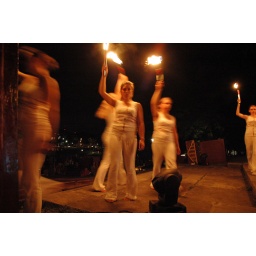
Icarus try-out tijdens Kleuren van de Nacht in Sonsbeek door Circus Poehaa